Bandra–Worli Sea Link

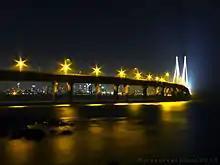
An illuminated Bandra-Worli Sea Link Worli Skyline.

The largest pylons for the bridge consist of diamond shaped high concrete tower featuring flaring lower legs, converging upper legs, a unified tower head housing the stays and a continuously varying cross section along the height of tower.